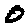
Label: 0